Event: Ecuador Earthquake
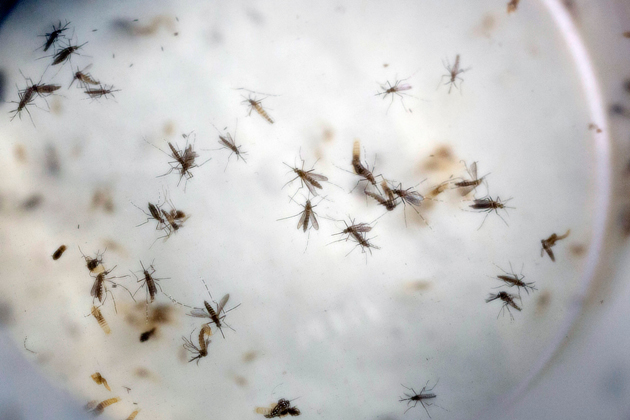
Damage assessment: no_damage